Price Memorial Hall

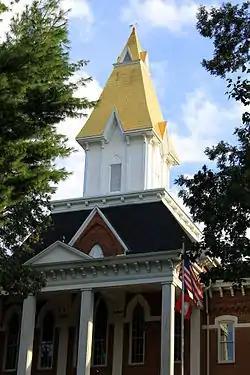

Price Memorial Hall, also known as the Price Memorial Building, is a historic site in Dahlonega, Georgia. The hall was built on the site of the U.S. government's federal branch mint built in 1836. It burned down in 1878 and the university, one of the first Federal Land Grant Colleges, had its hall built on the foundation. A historical marker is located on the site.